The Protector (1985 film)

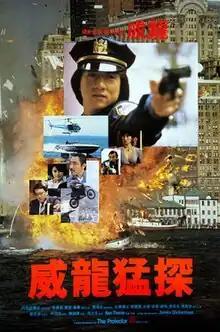
Hong Kong poster

The Protector is a 1985 action film directed by James Glickenhaus and starring Jackie Chan, Danny Aiello, and Roy Chiao. A Hong Kong–American co-production, it was Chan's second attempt at breaking into the American film market, after 1980 film "The Big Brawl", which had moderate box office success but was considered a disappointment. Conflicts between Glickenhaus and Chan during production led to two official versions of the film: Glickenhaus' original version for American audiences and a Hong Kong version re-edited by Jackie Chan. The original Glickenhaus cut only received a sparse release in North America, while Chan's edited version was a moderate success in Asia.